Salvador Jorge Blanco

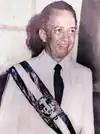
Jorge Blanco in 1982

José Salvador Omar Jorge Blanco (5 July 1926 – 26 December 2010) was a Dominican politician, lawyer and writer who served as the 48th president of the Dominican Republic from 1982 to 1986. He was a Senator running for the PRD party. He started his political career as a Committee Secretary for the "Unión Cívica de Santiago" in 1963 and joined the PRD in 1964.